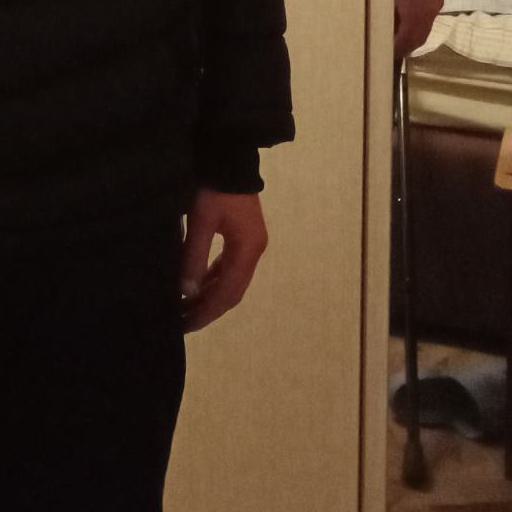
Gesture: no_gesture